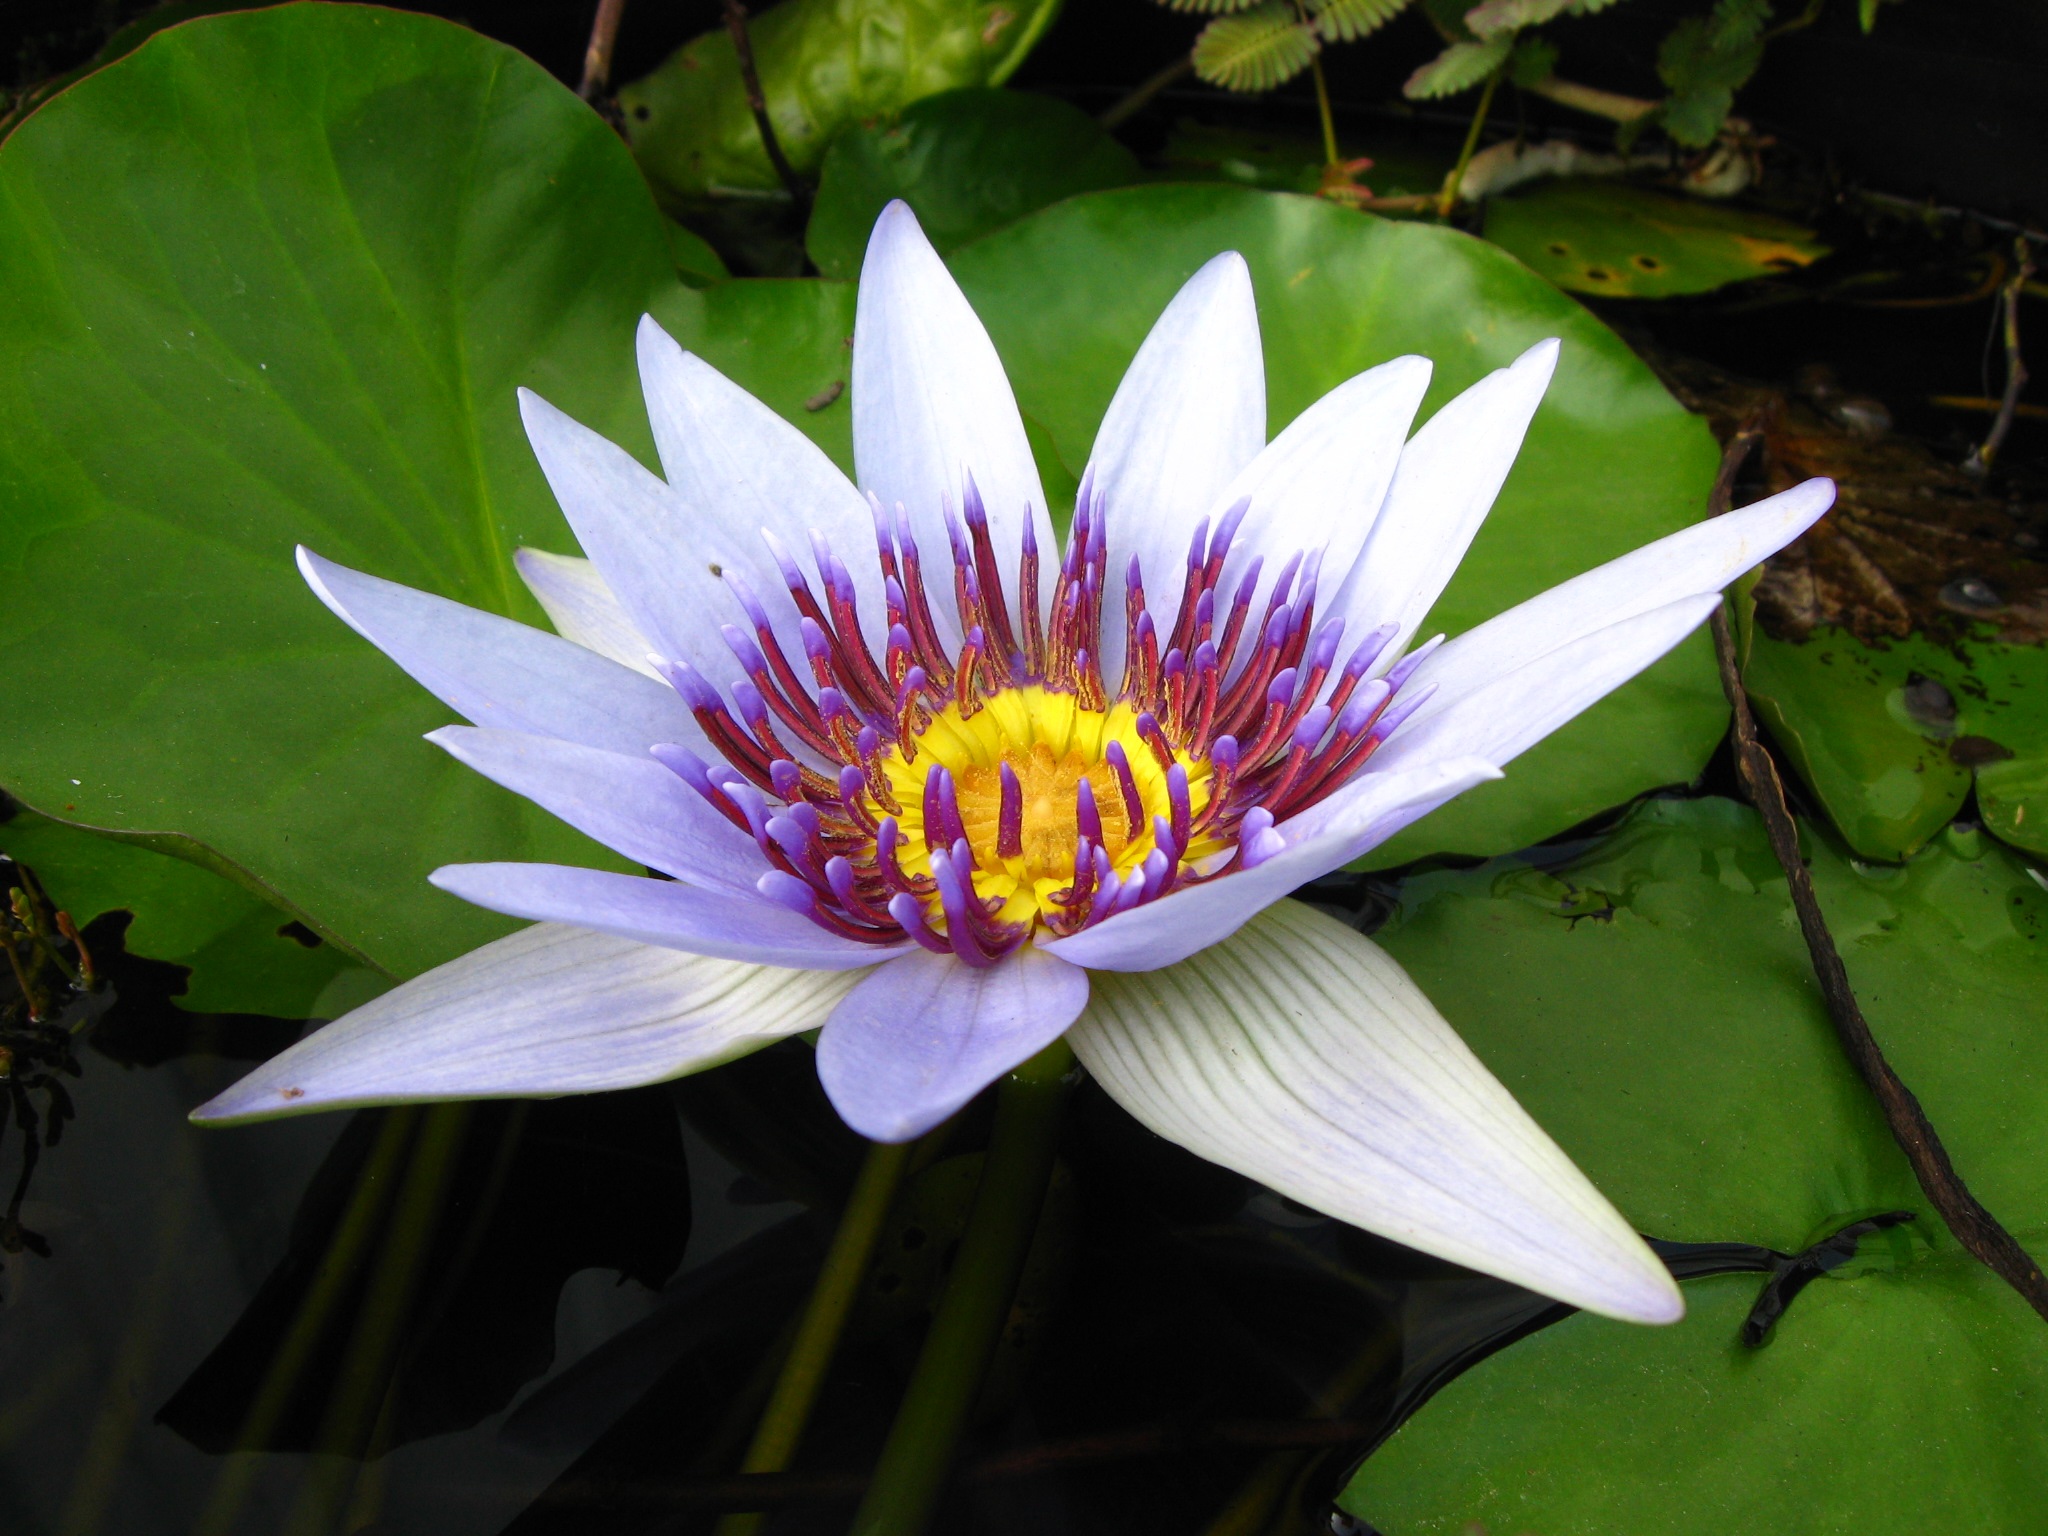
nature, blossom, plant, leaf, flower, petal, spring, green, park, botany, garden, sacred lotus, aquatic plant, flora, wildflower, lotus, lily, floristry, macro photography, flowering plant, land plant, lotus family, proteales